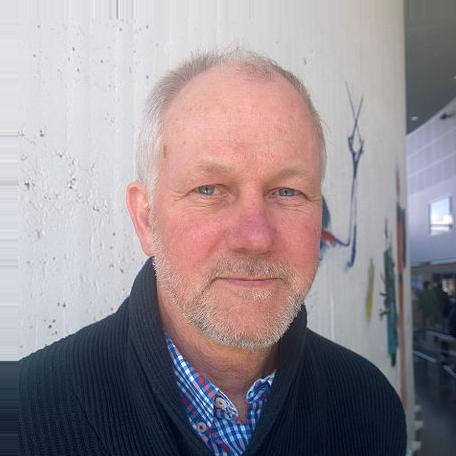
Age: 65